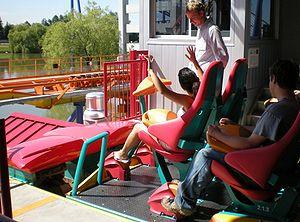
Behemoth est une attraction de type montagnes russes en métal du parc Canada's Wonderland, situé à Vaughan, en Ontario, au Canada. Ce sont des hyper montagnes russes conçues et développées par le constructeur suisse Bolliger & Mabillard. Behemoth détenaient les titres des montagnes russes les plus hautes et les plus rapides du Canada jusqu'en 2012 avec l'ouverture de Leviathan, des montagnes russes également produites par Bolliger & Mabillard et construites à l'autre bout de Canada's Wonderland.